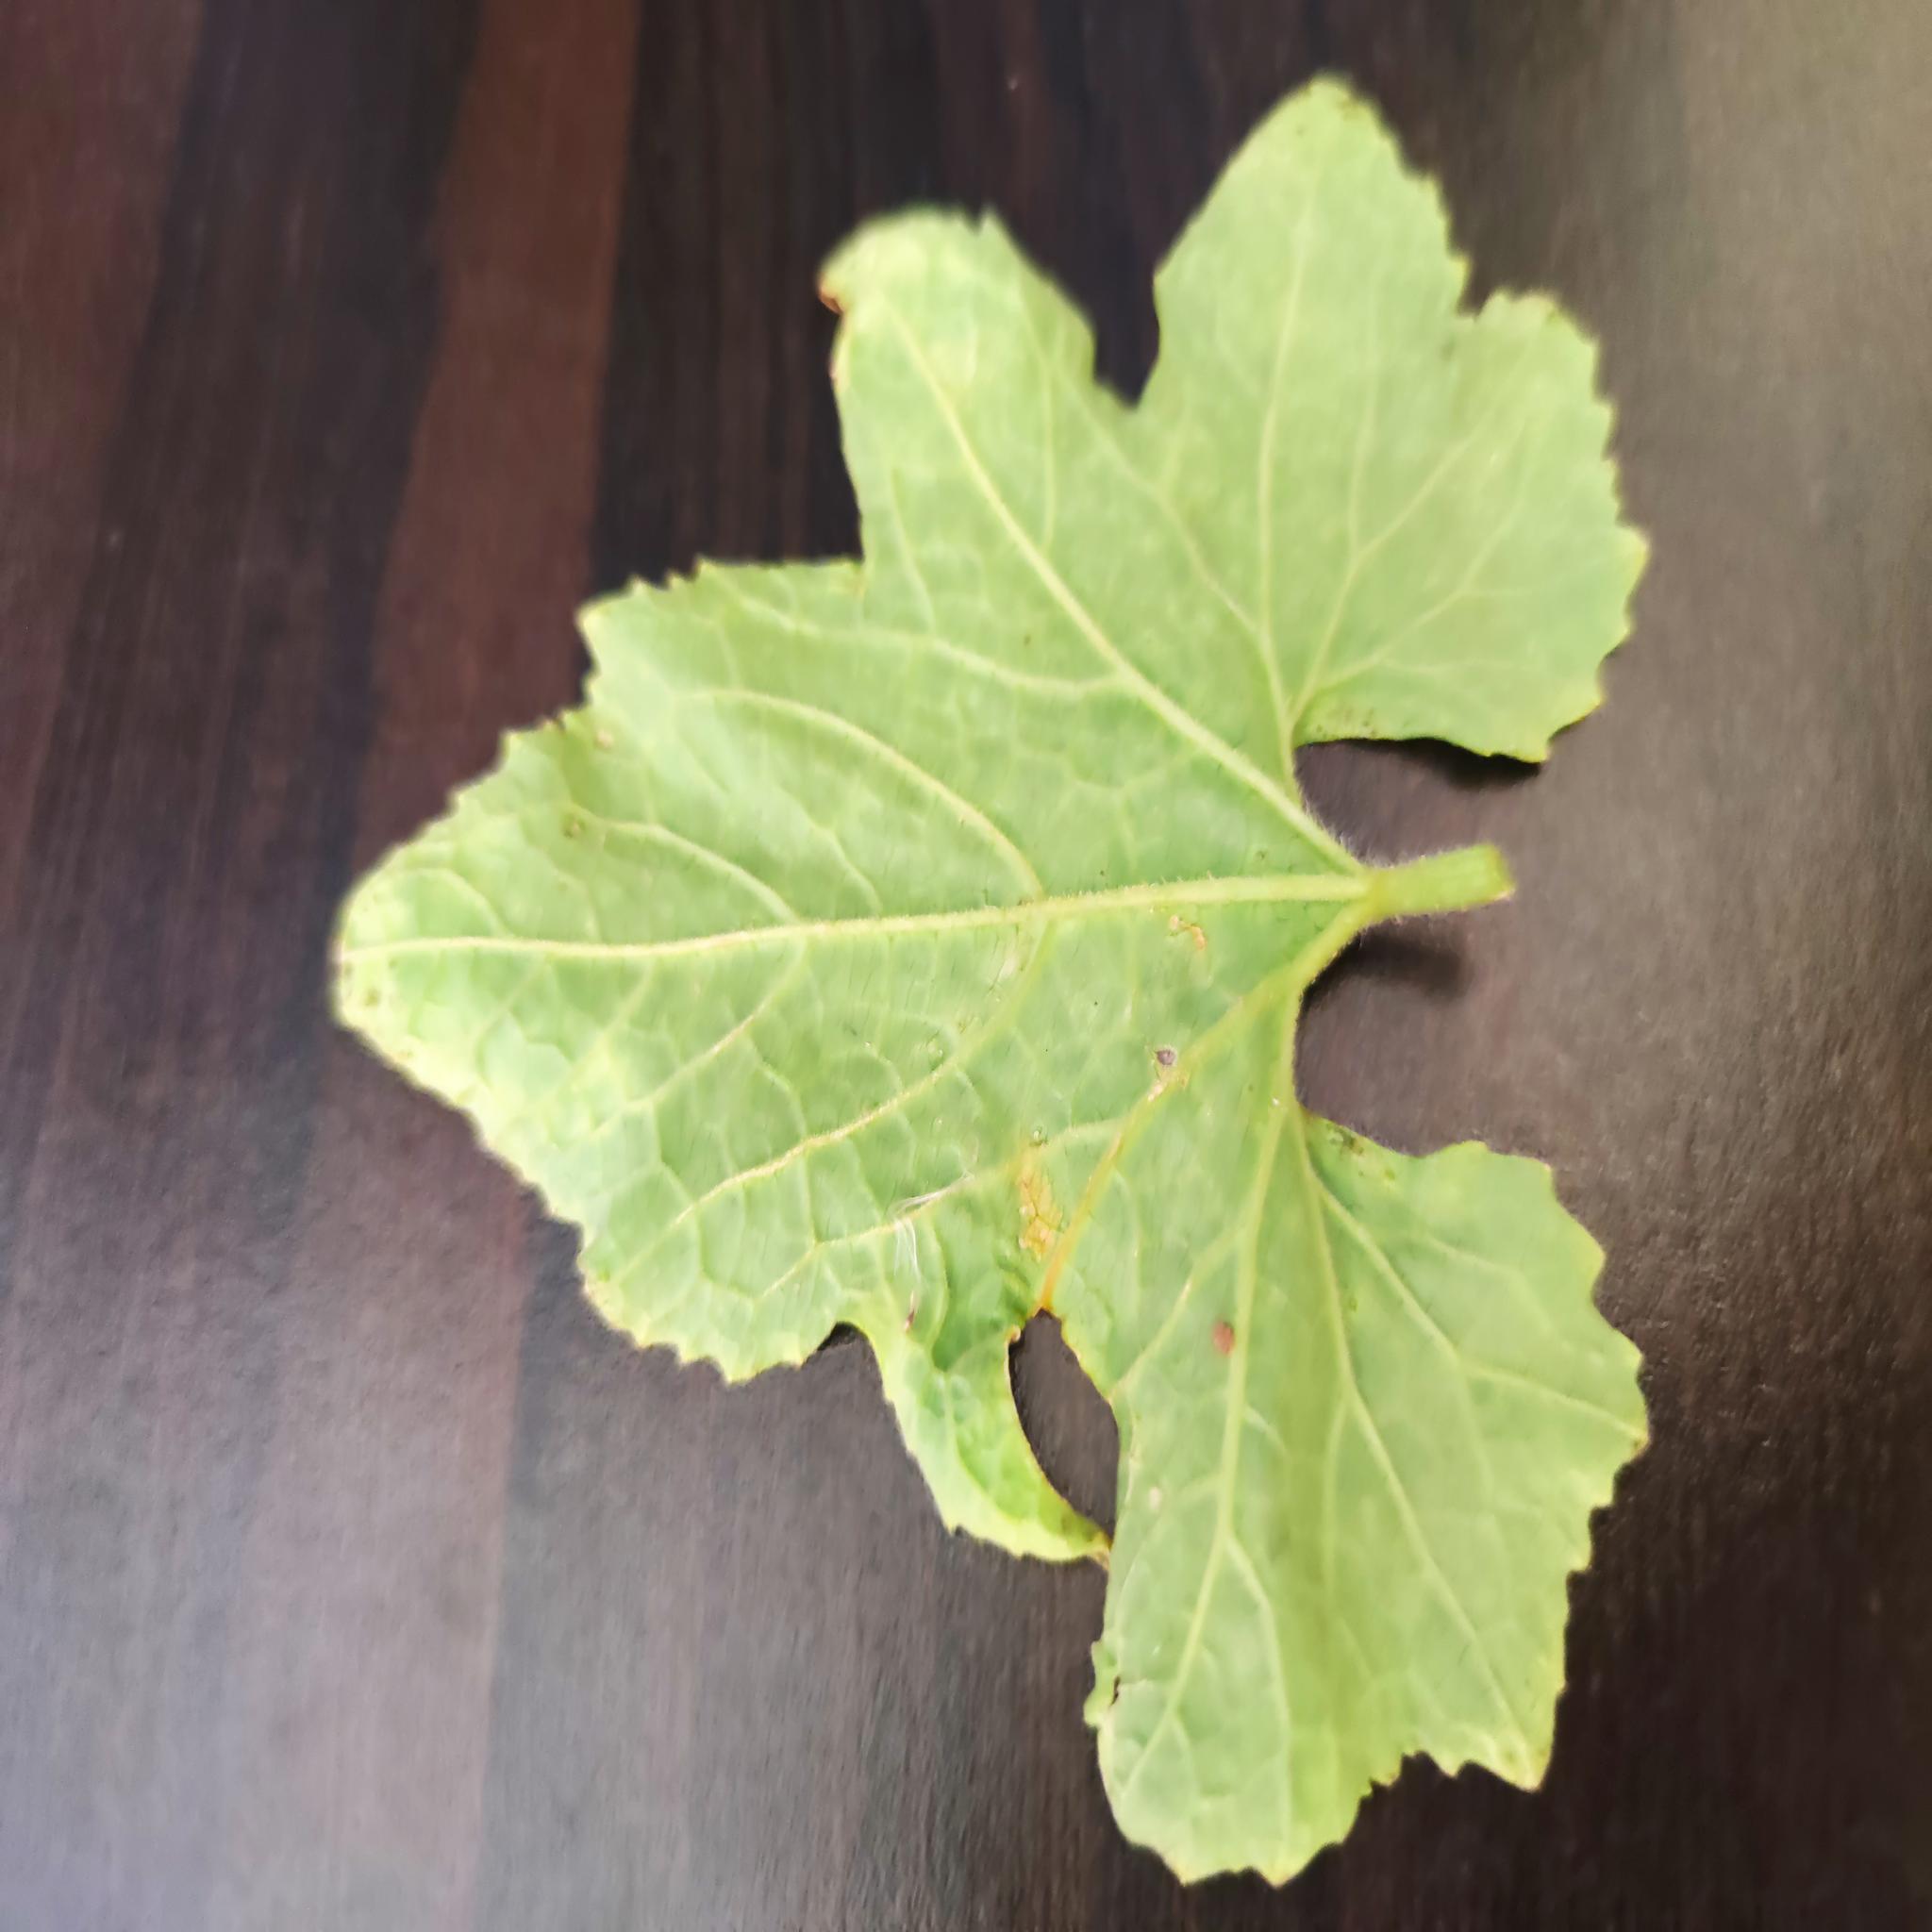
Label: Downy mildew